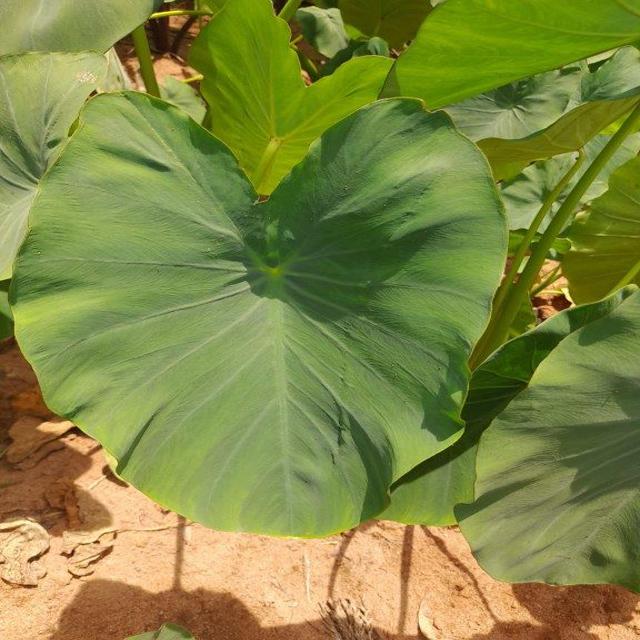
Label: Healthy